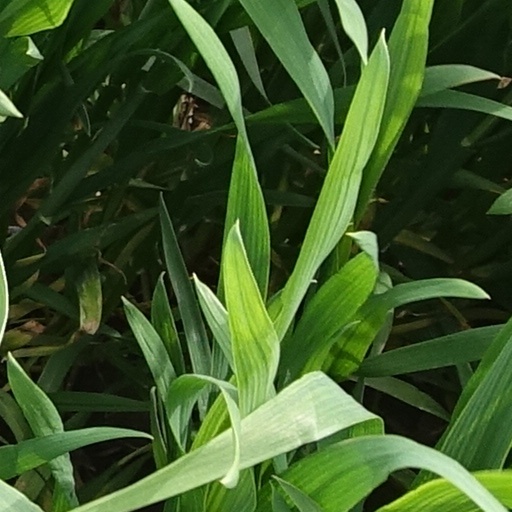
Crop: wheat